List of pests and diseases of roses

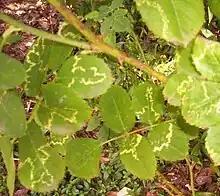
Rose mosaic virus on "R." "Queen Elizabeth"

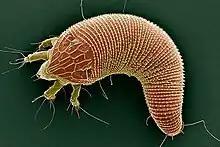
Electromicrograph of "Phyllocoptes fructiphilus", the vector of "Rose rosette emaravirus"

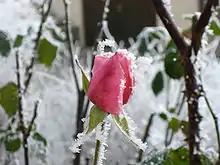
Hoar frost on "Rosa" sp.

Bare-root roses: Plant in late autumn at leaf fall, and from late winter to early spring, before growth resumes. Avoid planting in the middle of winter when the ground is frozen.